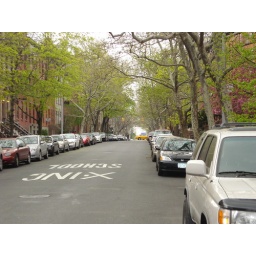
A pretty tree lined street in Cobble Hill.